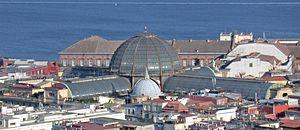
Construction du Monadnock Building à Chicago par Louis Sullivan et John Wellborn Root. Il devint la plus grande structure en maçonnerie du monde.
La Galleria Umberto I est une galerie marchande construite à Naples entre 1887 et 1891.